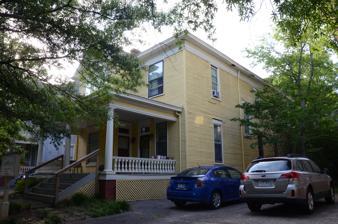
Building: Johnson House (516 East 8th Street, Little Rock, Arkansas)
Country: United States of America
Year built: 1910
Historic house in Arkansas, United States United States historic place Johnson House U.S. National Register of Historic Places U.S. Historic district Contributing property Location in Arkansas Show map of Arkansas Location in United States Show map of the United States Location 516 E. 8th St., Little Rock, Arkansas Coordinates 34°44′26″N 92°15′57″W / 34.74056°N 92.26583°W / 34.74056; -92.26583 Area less than one acre Built 1904 ( 1904 ) Architect Charles L. Thompson Architectural style Colonial Revival Part of MacArthur Park Historic District ( ID77000269 ) MPS Thompson, Charles L., Design Collection TR NRHP reference No. 82000903 Significant dates Added to NRHP December 22, 1982 Designated CP July 25, 1977 The Johnson House is a historic house at 516 East 8th Street in Little Rock, Arkansas .  It is a 2 + 1 ⁄ 2 -story American Foursquare house, with a hip roof that has a projecting cross-gable section at the front.  A single-story porch extends across the front, supported by Tuscan columns.  The house was built about 1900 to a design by the noted Arkansas architect Charles L. Thompson , and is one of a group of three similar houses intended as rental properties. The house was listed on the National Register of Historic Places in 1982. See also Johnson House (514 East 8th Street, Little Rock, Arkansas) Johnson House (518 East 8th Street, Little Rock, Arkansas) National Register of Historic Places listings in Little Rock, Arkansas References